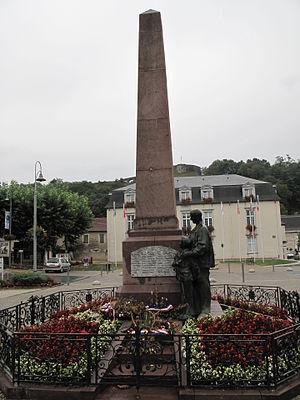
Le monument aux morts de Mauléon-Licharre, Pyrénées-Atlantiques, œuvre d'Ernest Gabard